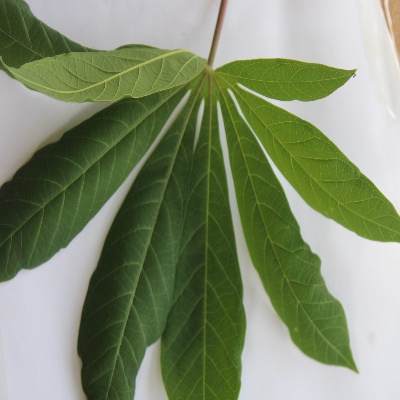
Crop: Cassava
Condition: healthy